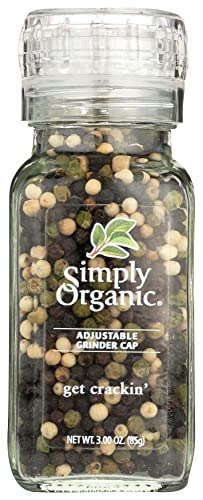
Item Name: Simply Organic Spice Grndr Get Crkn Org, 3 Oz (Pack Of 6)
Bullet Point: Simply Organic Spice Grndr Get Crkn Org, 3 Oz (Pack Of 6)
Value: 1.0
Unit: Count

Price: 41.78